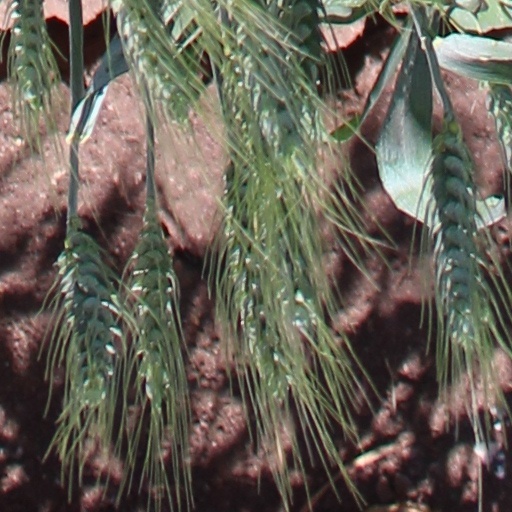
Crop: wheat